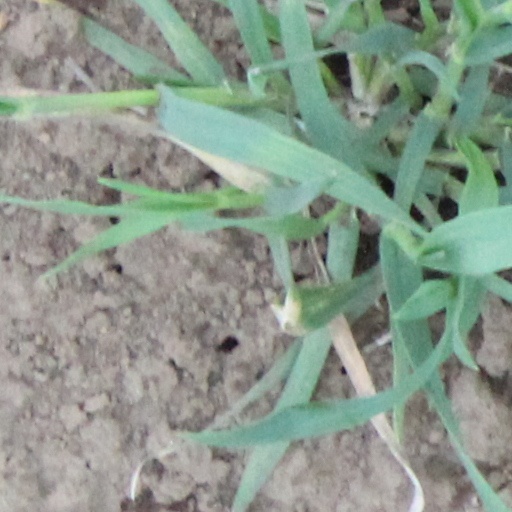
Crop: wheat